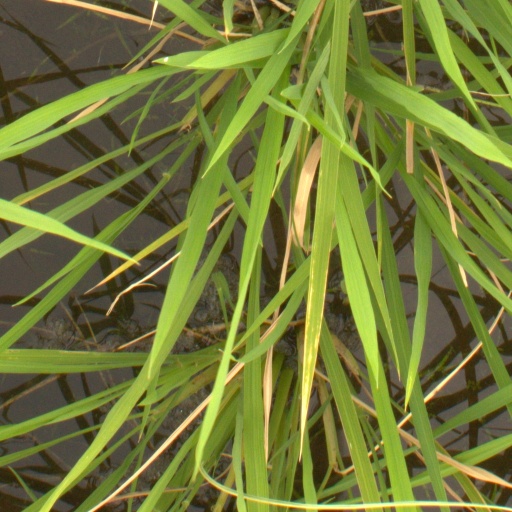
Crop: rice